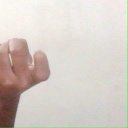
अक्षर: ज